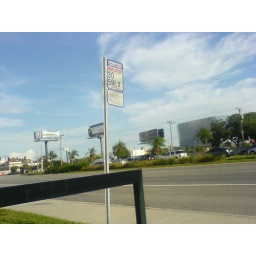
The bus stop right in front of the office... from where I take the bus home everyday!